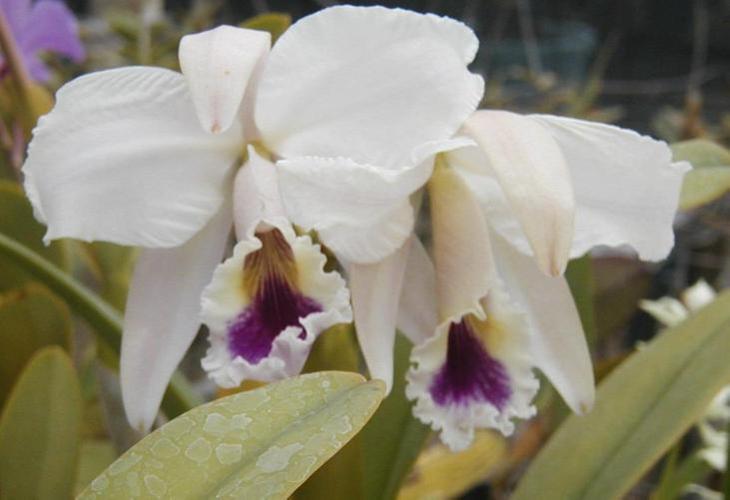
Label: ruby-lipped cattleya